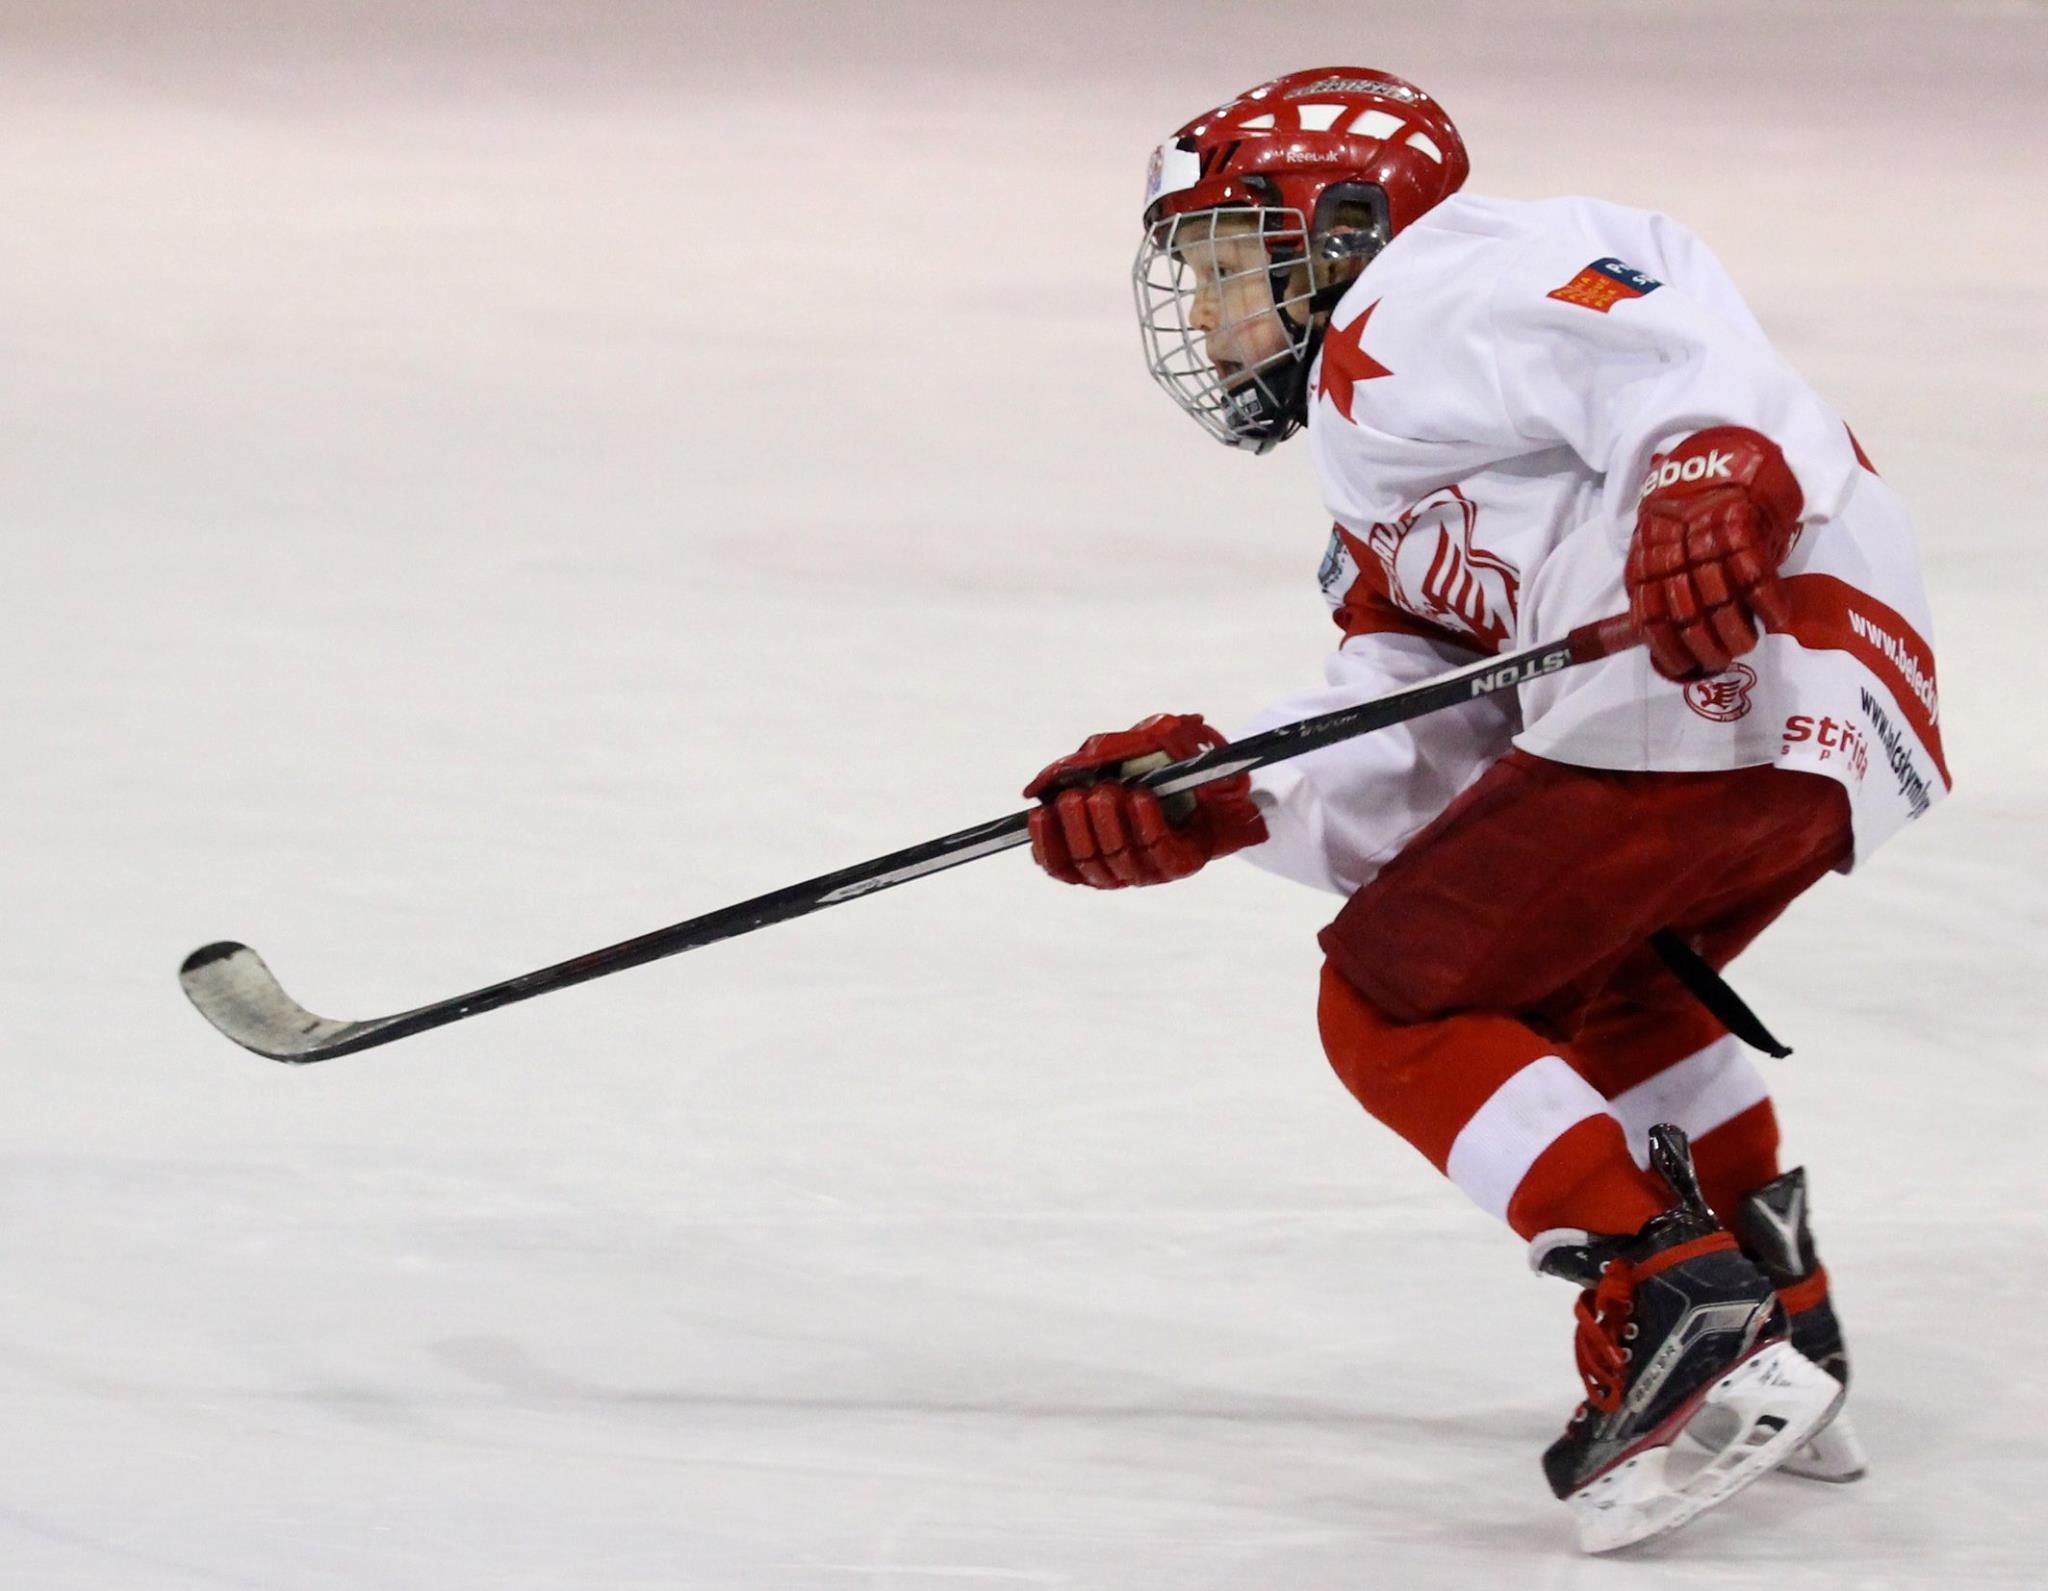
sport, player, ice hockey, hockey, sports, hockey player, ball game, team sport, hockey stick, roller in line hockey, stick and ball games, college ice hockey, ice hockey position, defenseman, bandy, striker